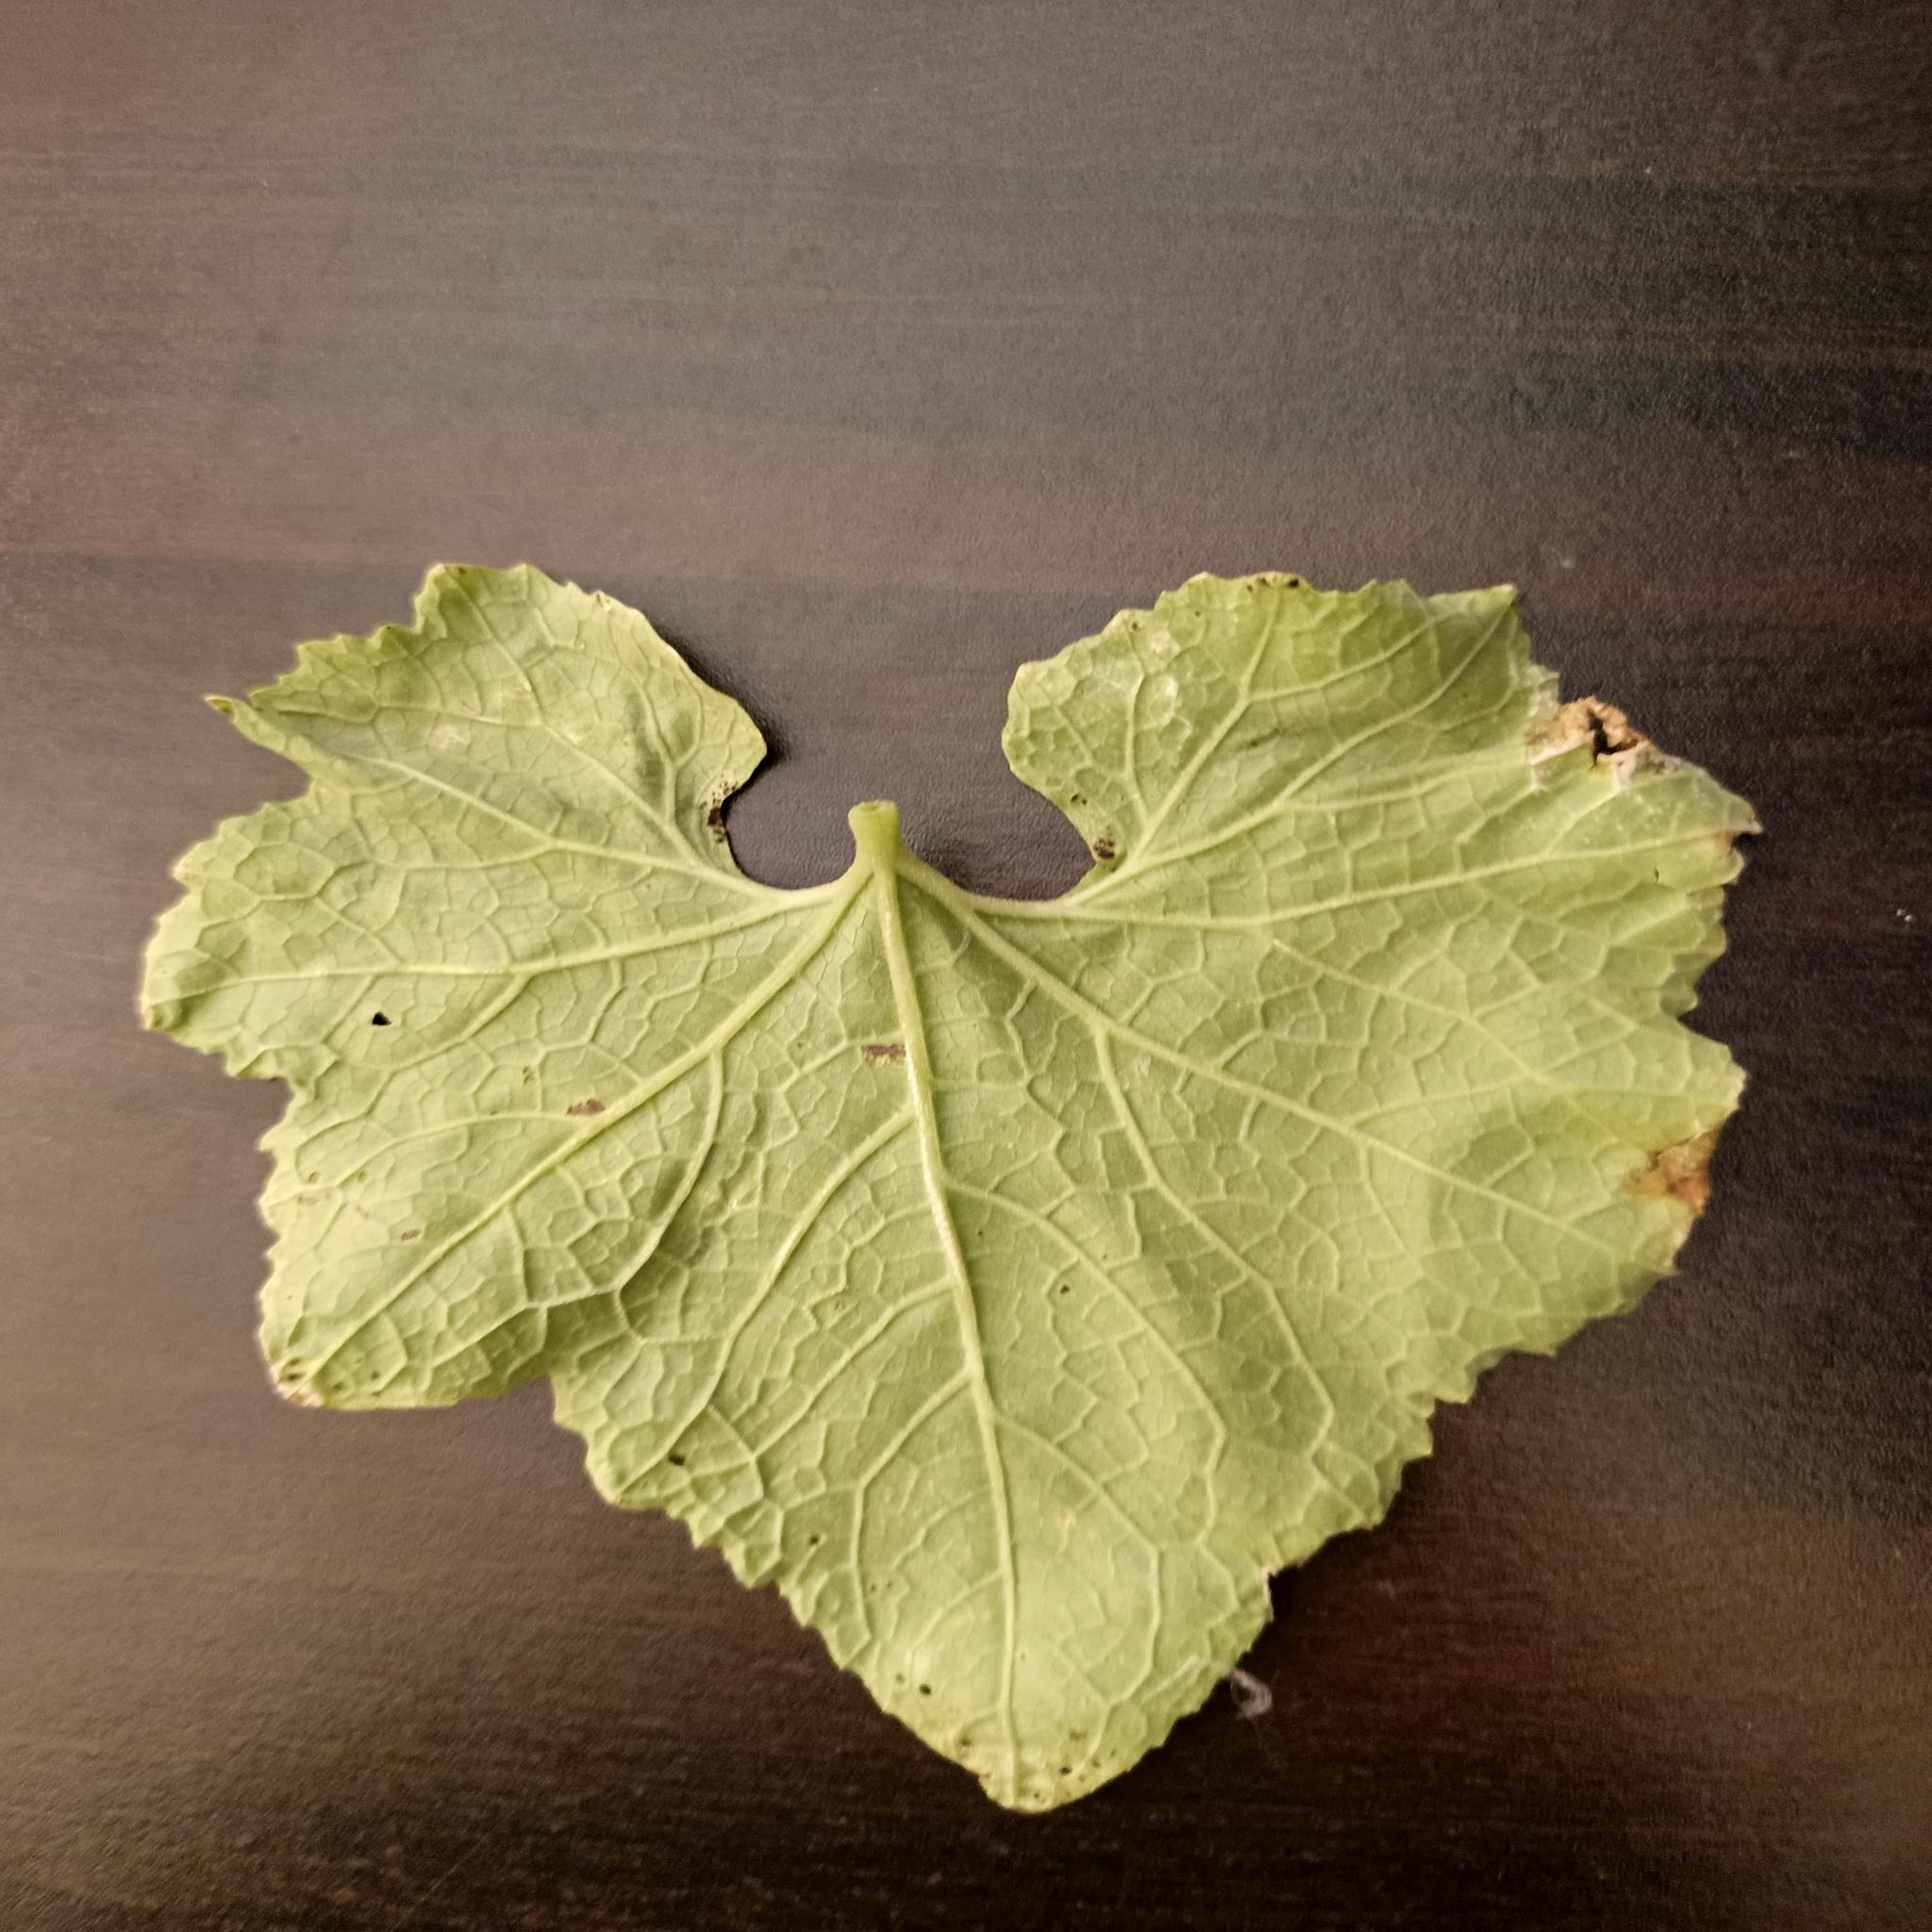
Label: Downy mildew